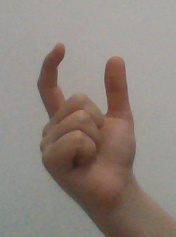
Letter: nun